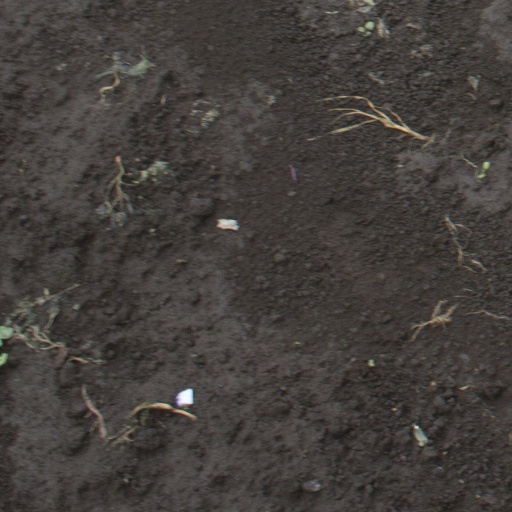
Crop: soybean